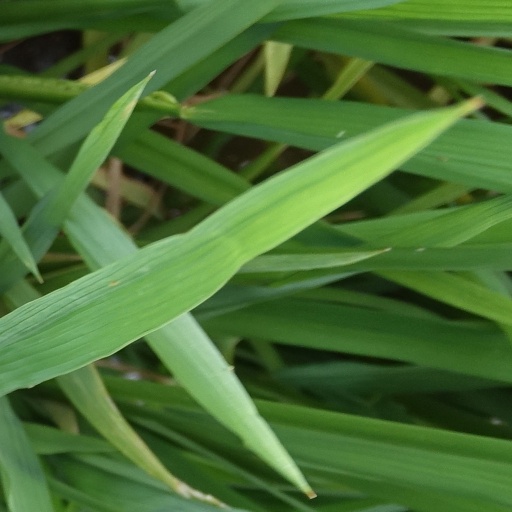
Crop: rice